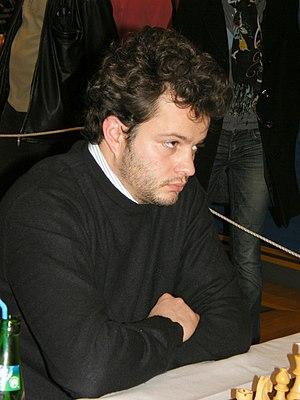
Étienne Bacrot, né le 22 janvier 1983 à Lille, est un joueur d'échecs français.